Question: Please indicate a possible affordance area of hit baseball bat that can be used for hitting
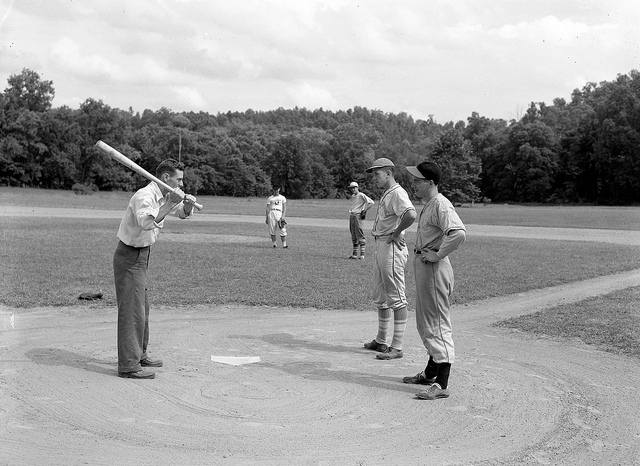
Answer: [94.752, 141.25, 131.854, 165.018]